TEDC2

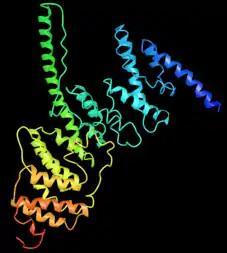
The predicted TEDC2 tertiary structure model of highest probability, generated by I-TASSER.

TEDC2 is predicted to form tertiary structure based on its alpha helices. Many of these predicted alpha helices are highly conserved in orthologs, and one example of predicted tertiary structure generated by I-TASSER is shown to the right.